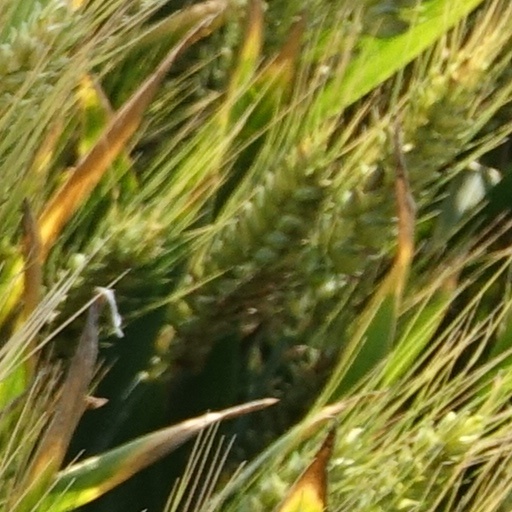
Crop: wheat